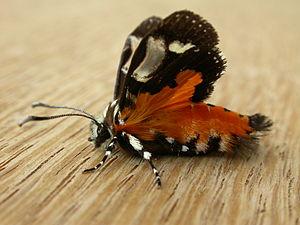
Hecatesia fenestrata est une espèce de lépidoptère de la famille des Noctuidae et du genre Hecatesia originaire du sud-est de l'Australie.